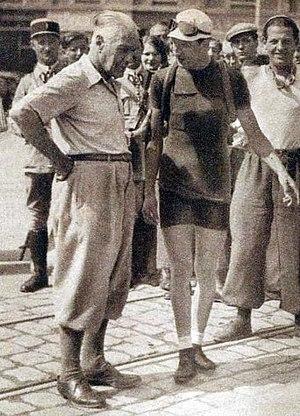
Henri Desgrange et Gino Bartali sur le Tour de France en juillet 1937.
Le Tour de France est une compétition cycliste par étapes masculine qui traverse la France avec des incursions occasionnelles dans les pays voisins. Sa première édition a lieu en 1903 pour augmenter les ventes du journal L'Auto, organisée par Henri Desgrange et Géo Lefèvre. Depuis, la course a lieu chaque année, excepté lors des deux guerres mondiales. Souvent appelé « le Tour » tout court, ou « la Grande Boucle », il gagne en importance et en popularité au fil des éditions, sa durée est allongée et sa portée s'étend dans le monde entier. La participation s'élargit, on passe d'un peloton principalement français les premières années, à des éditions comptant jusqu'à 40 nationalités. Il est actuellement organisé par ASO.
Le Tour de France de 1937 est la 31ᵉ édition du Tour de France, course cycliste qui s'est déroulée du 30 juin au 25 juillet 1937 sur 20 étapes pour 4 415 km.